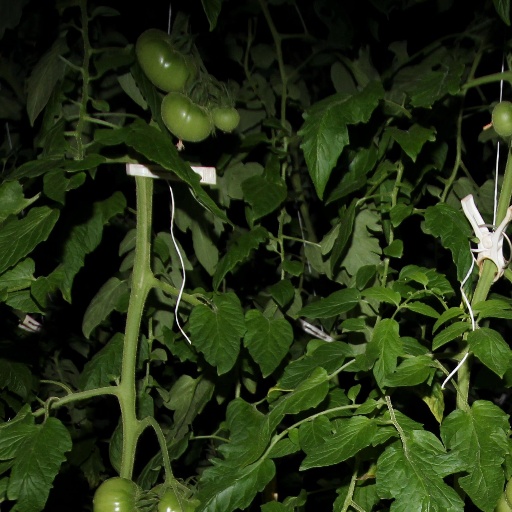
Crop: tomato